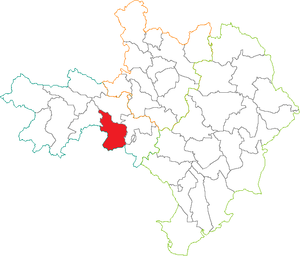
Situation du canton dans le département du Gard (France)
Le canton de Saint-Hippolyte-du-Fort est une ancienne division administrative française du département du Gard, dans l'arrondissement du Vigan.